The Queen of Brilliants

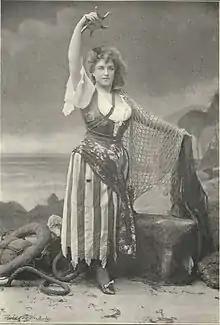
Russell as Betta in Act I, dressed as a fisher girl

Count Radaman Caprimonte of Borghoveccio is a descendant of the Emperor Diocletian. A young architect named Florian Bauer has been adopted by Count Caprimonte. He loves Betta, a fisher girl, who is actually a Countess in her own right, to whom the Count is distantly related. A duplicitous marriage broker, Madame Engelstein, wants Florian to marry her daughter. She causes Betta to believe that Florian is faithless and sends Betta to a nunnery. However, the nuns refuse to accept the wayward girl, and Betta runs away from the convent after a prophetic dream (shown in a series of tableaux) and joins a variety circus troupe called "The Brilliants".